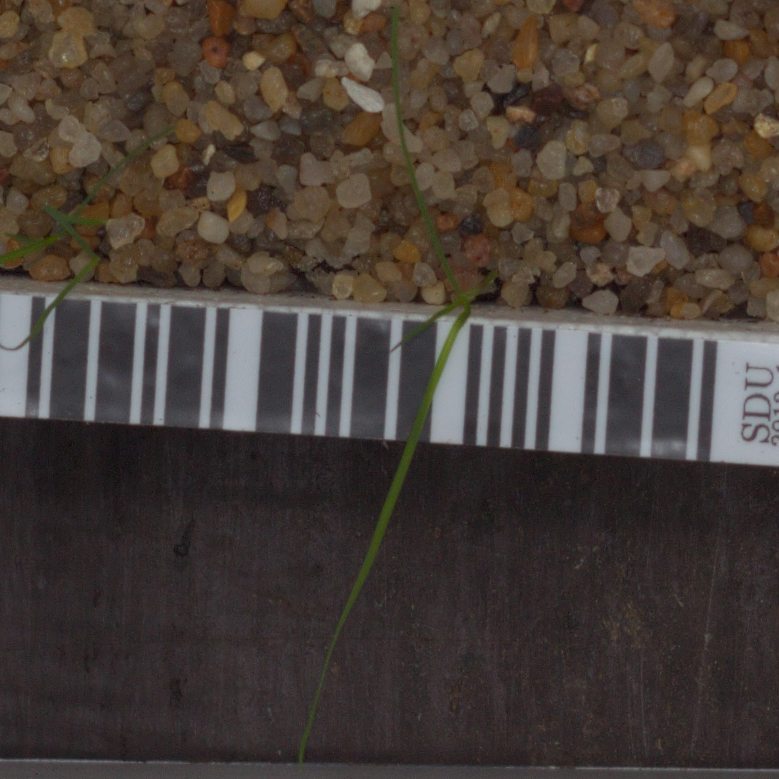
Label: loose_silkybent